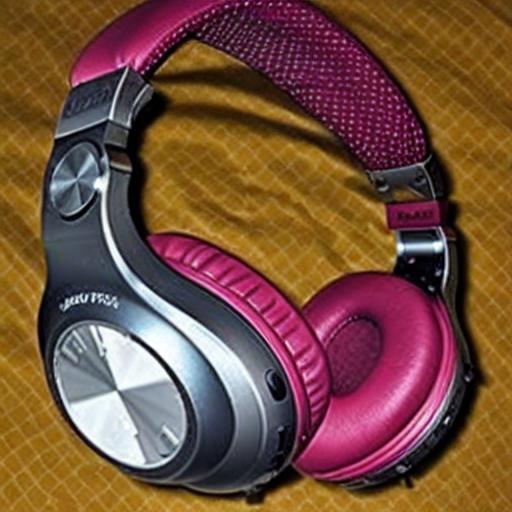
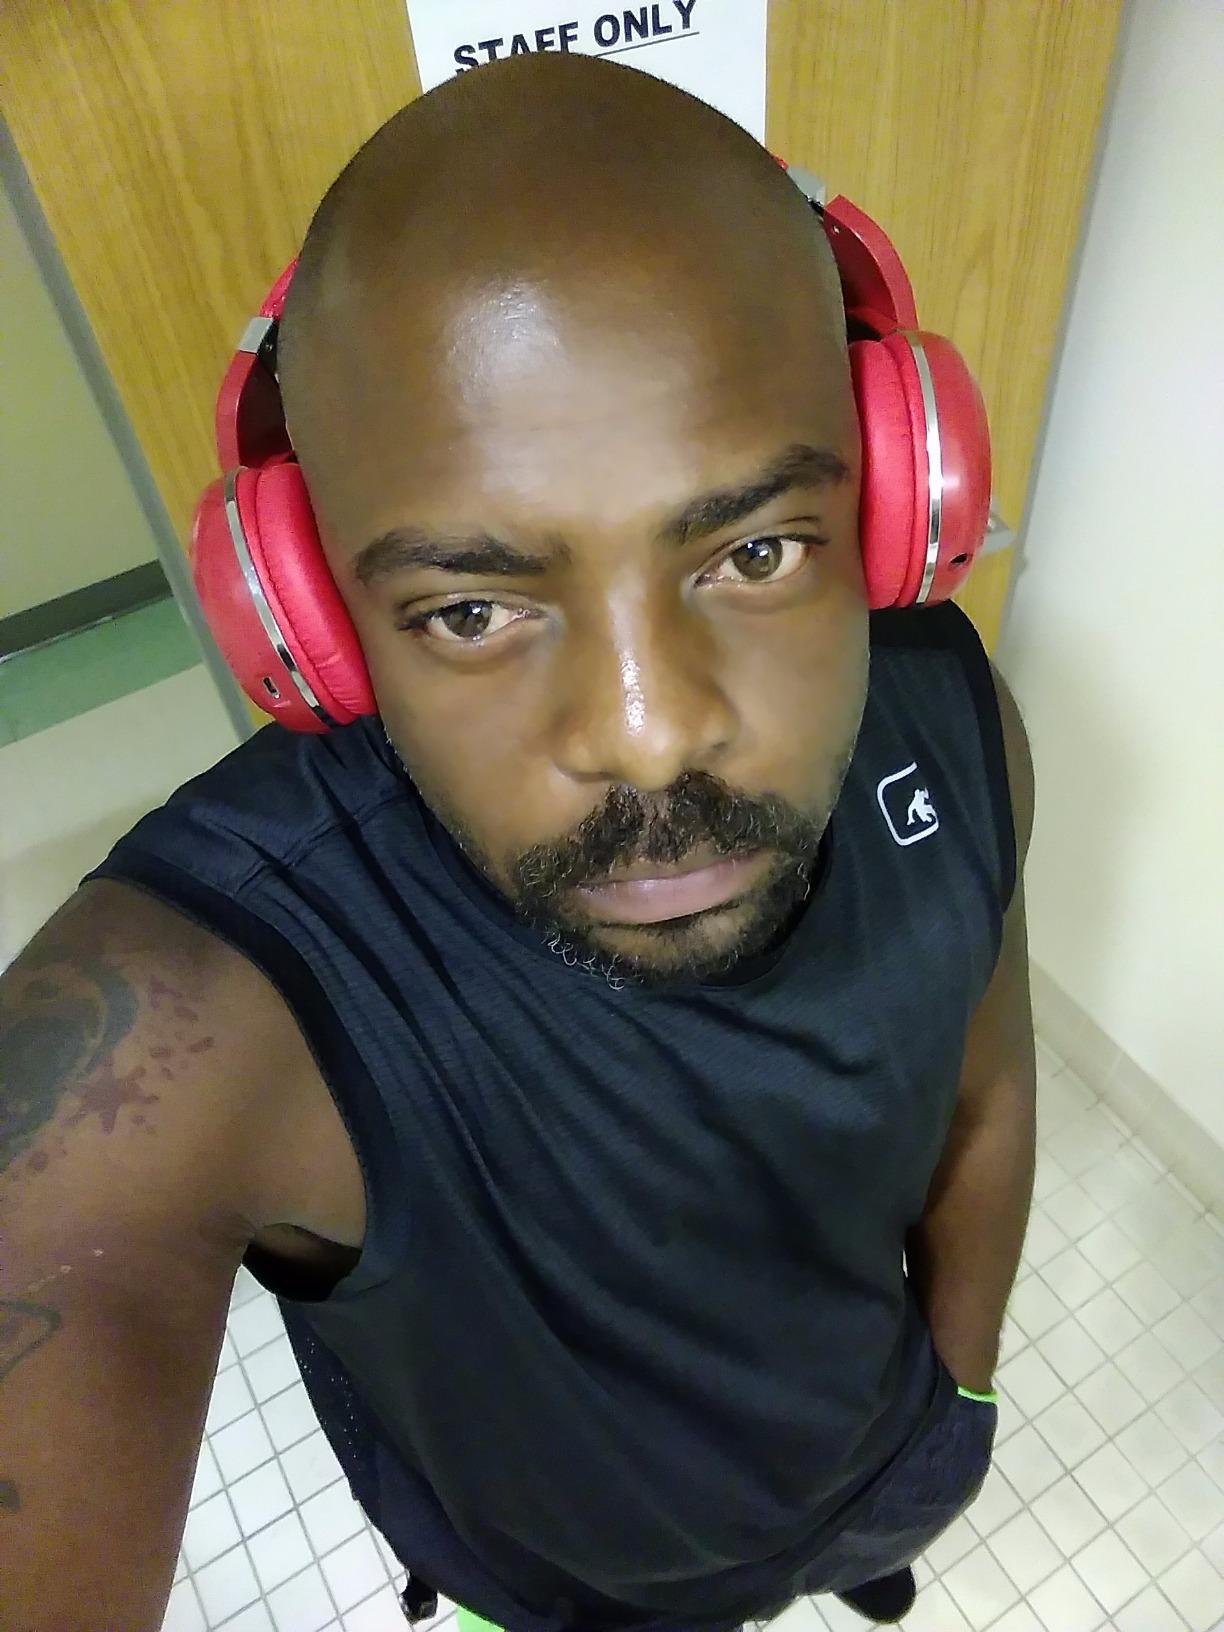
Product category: headphones
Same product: no